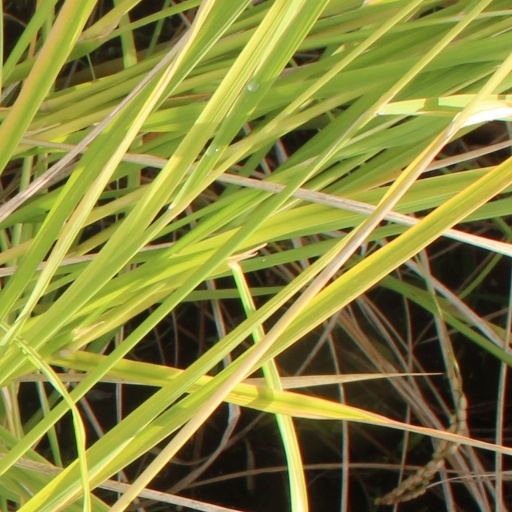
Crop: rice